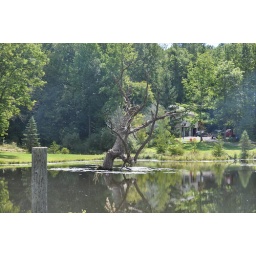
tree in water